Democracy Dies in Darkness

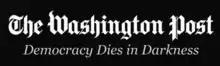
The slogan as it appeared on "The Washington Post" website

"Democracy Dies in Darkness" is the official slogan of the American newspaper "The Washington Post", adopted in 2017. The slogan was introduced on the newspaper's website on February 22, 2017, and was added to print copies a week later. Upon its announcement, the slogan generated significant reaction – both positive and negative – from other news organizations and various media figures.